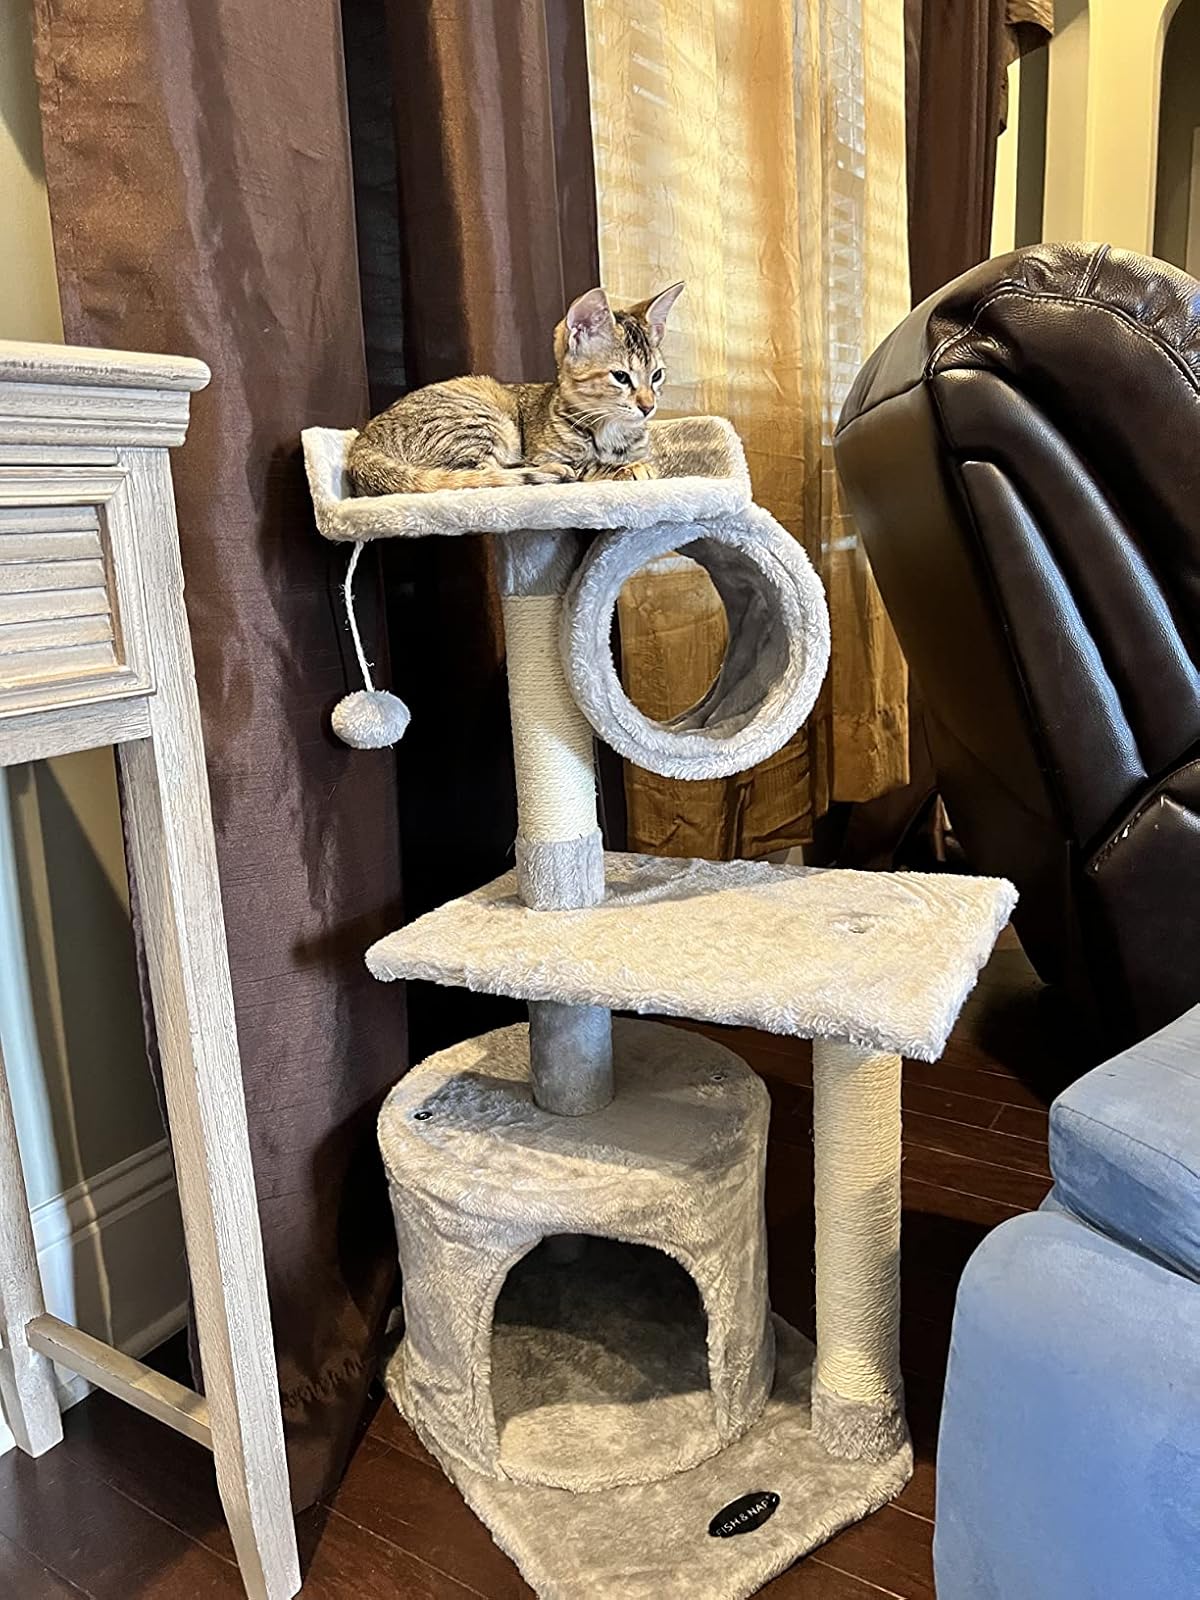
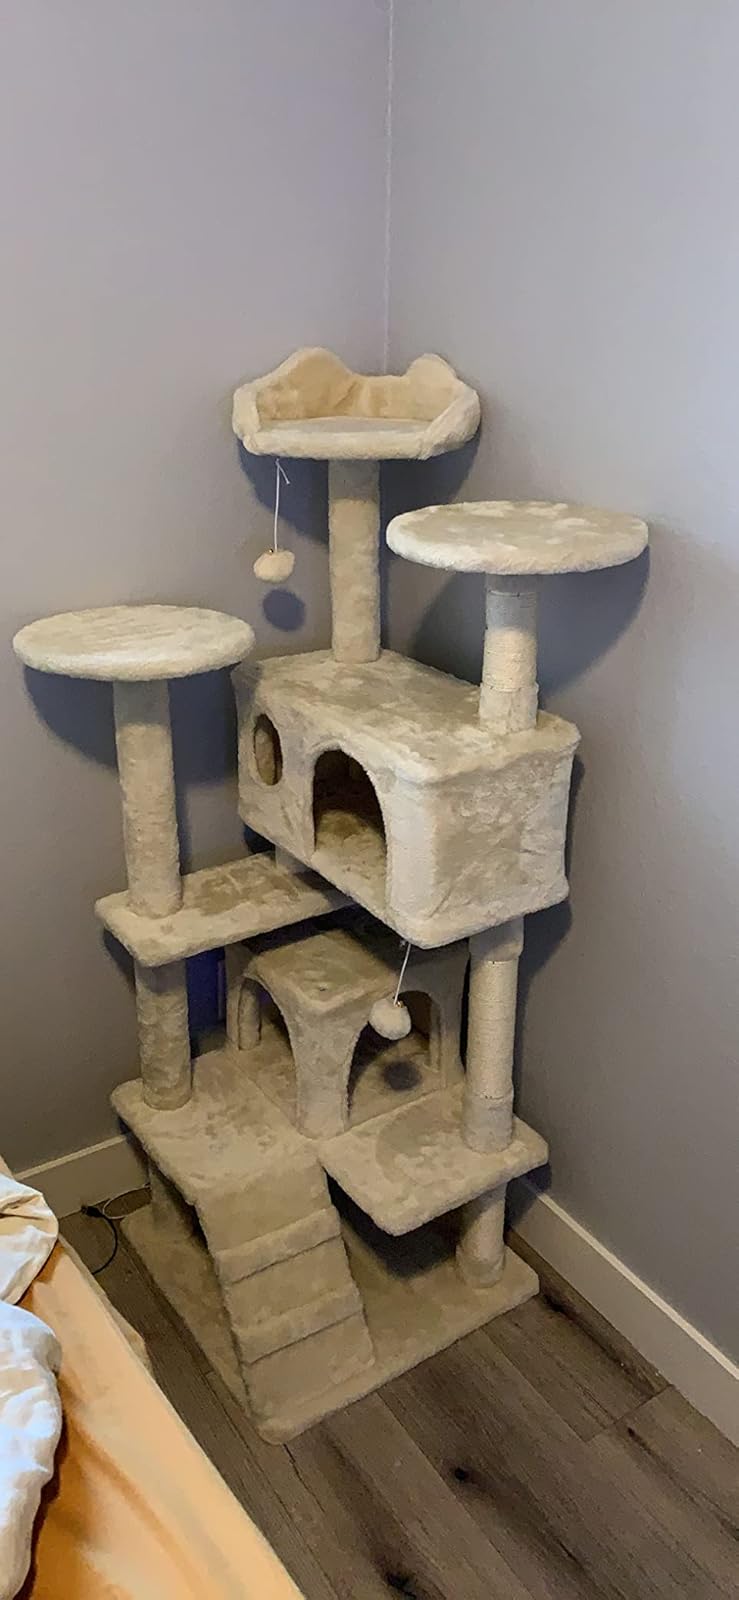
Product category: items_cat tree
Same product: no